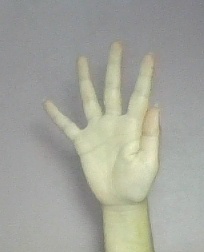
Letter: sheen